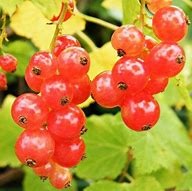
Label: redcurrant